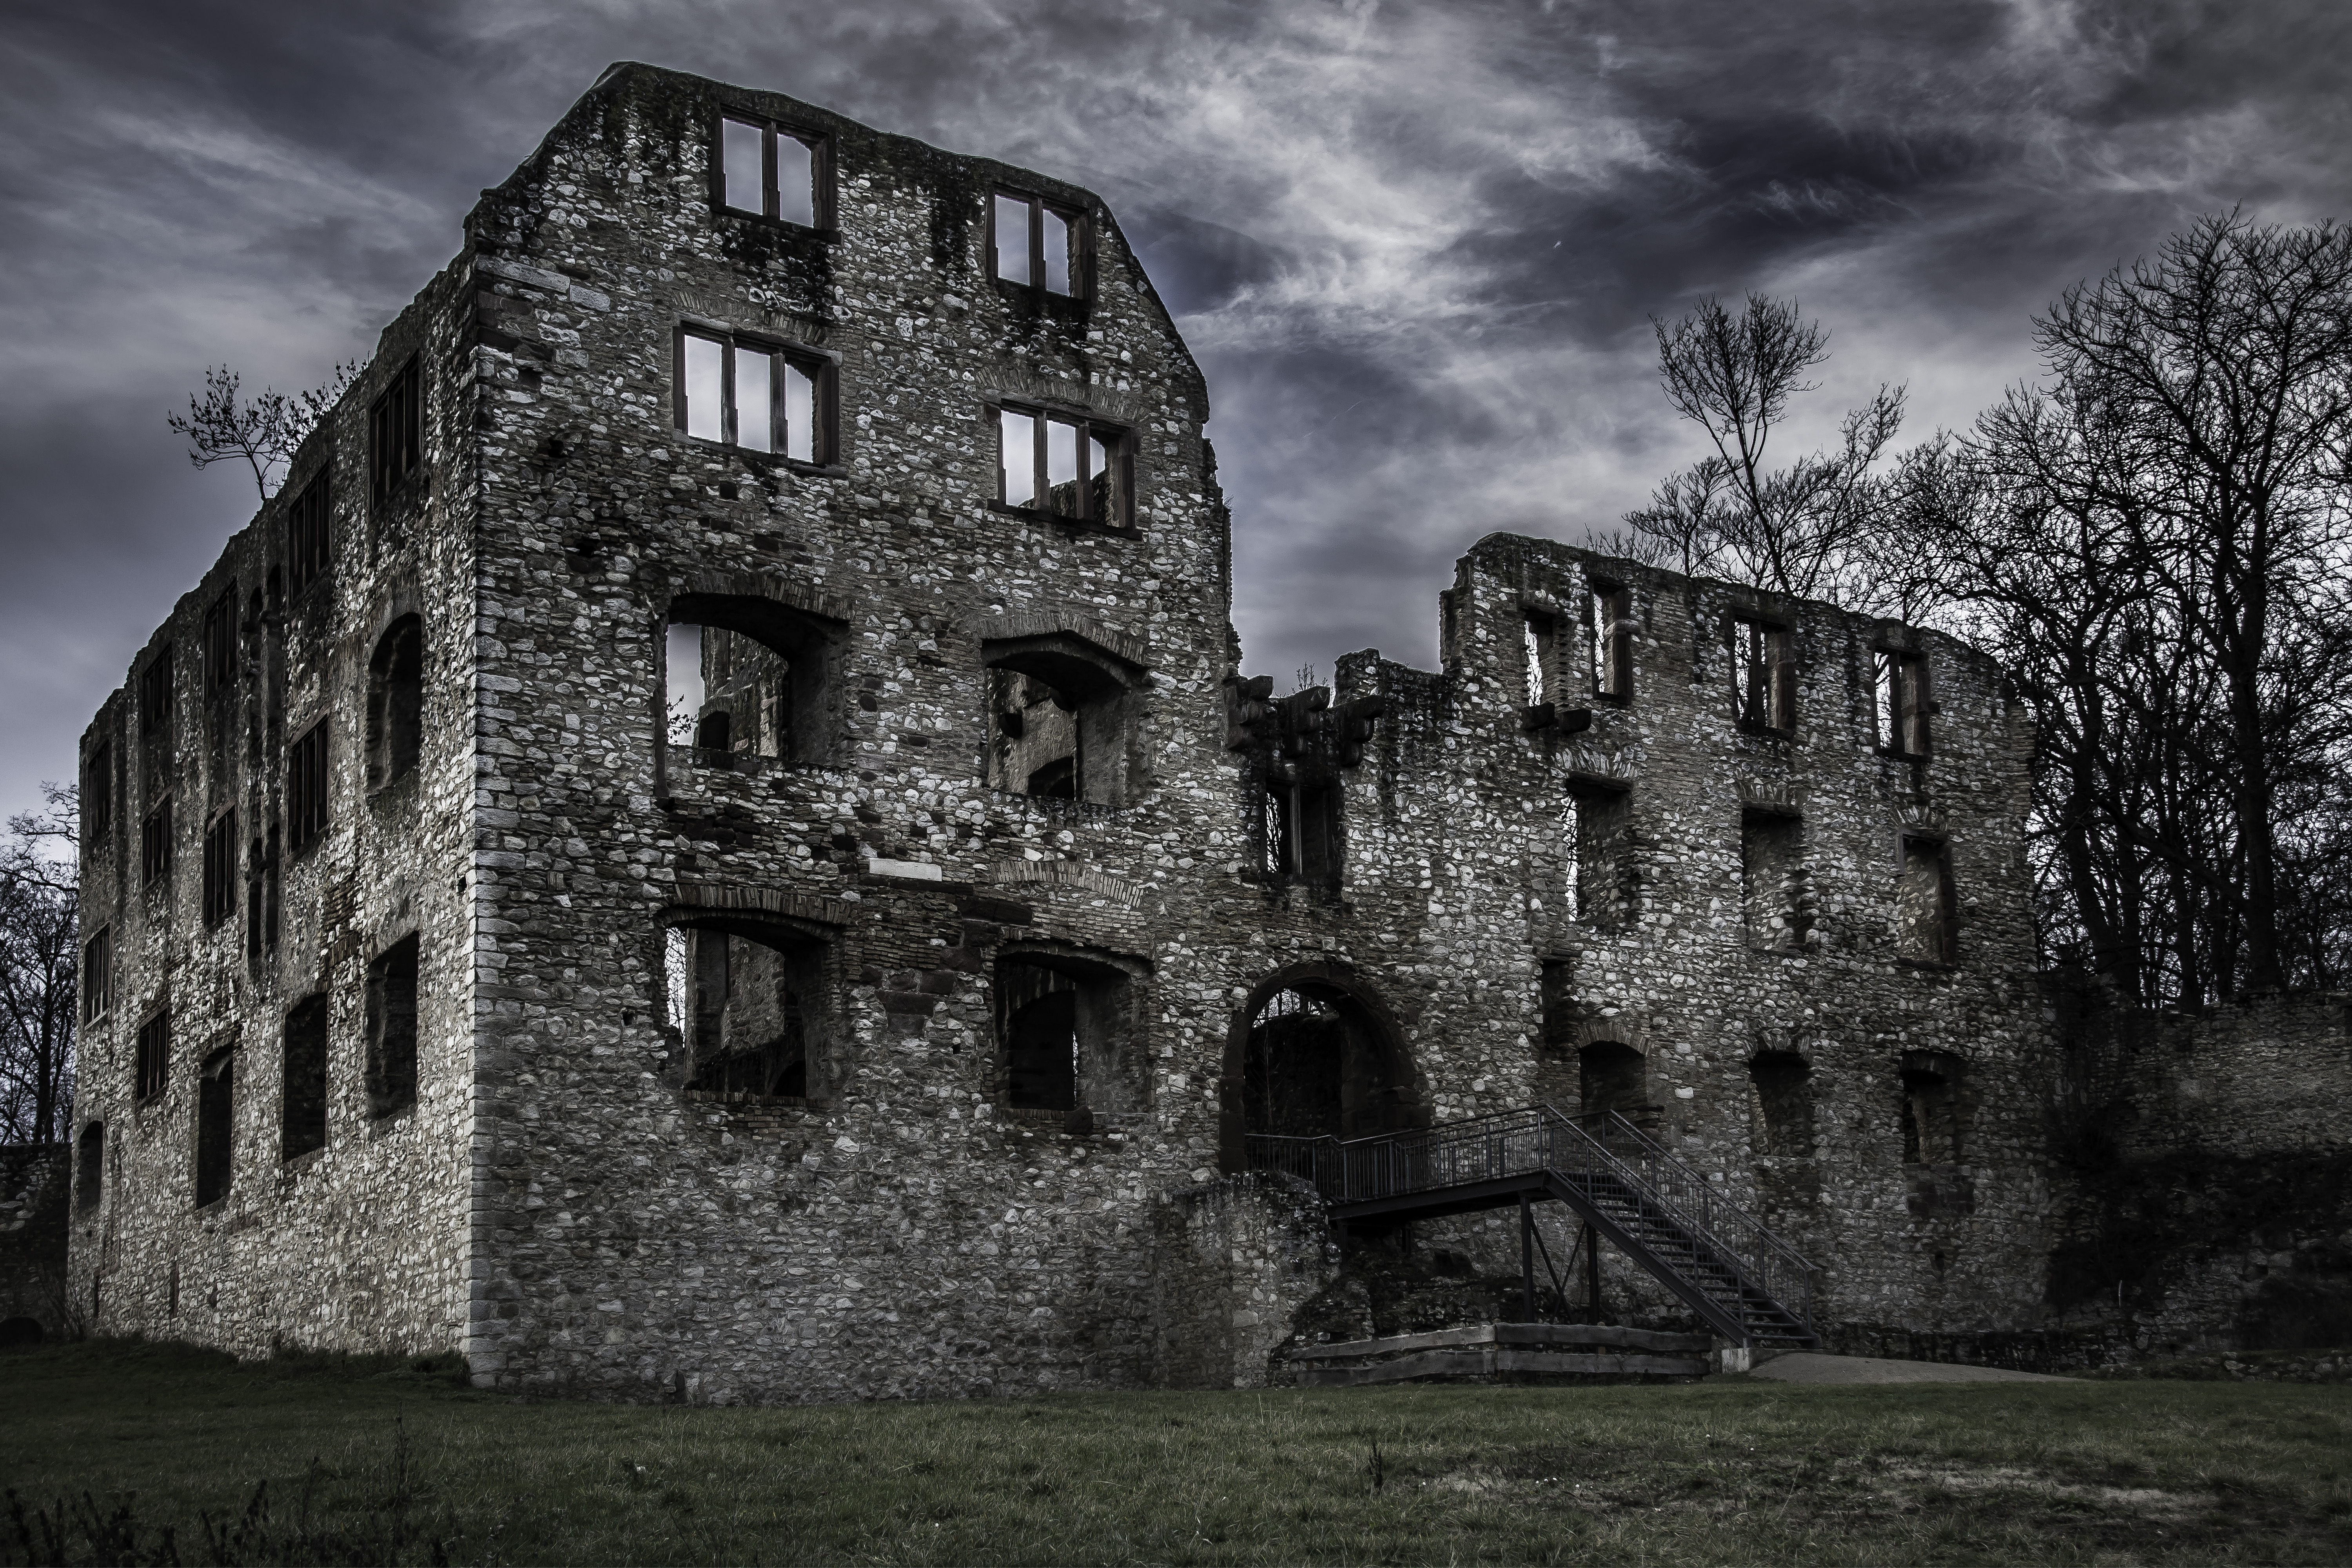
black and white, architecture, mansion, house, building, chateau, old, castle, decay, ruin, monochrome, old building, ruins, history, abbey, estate, masonry, monochrome photography, ancient history